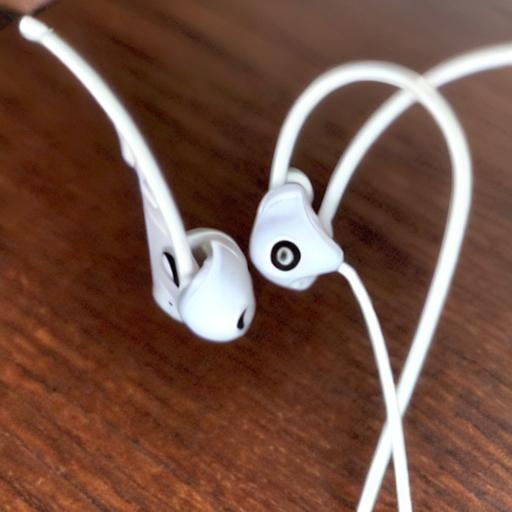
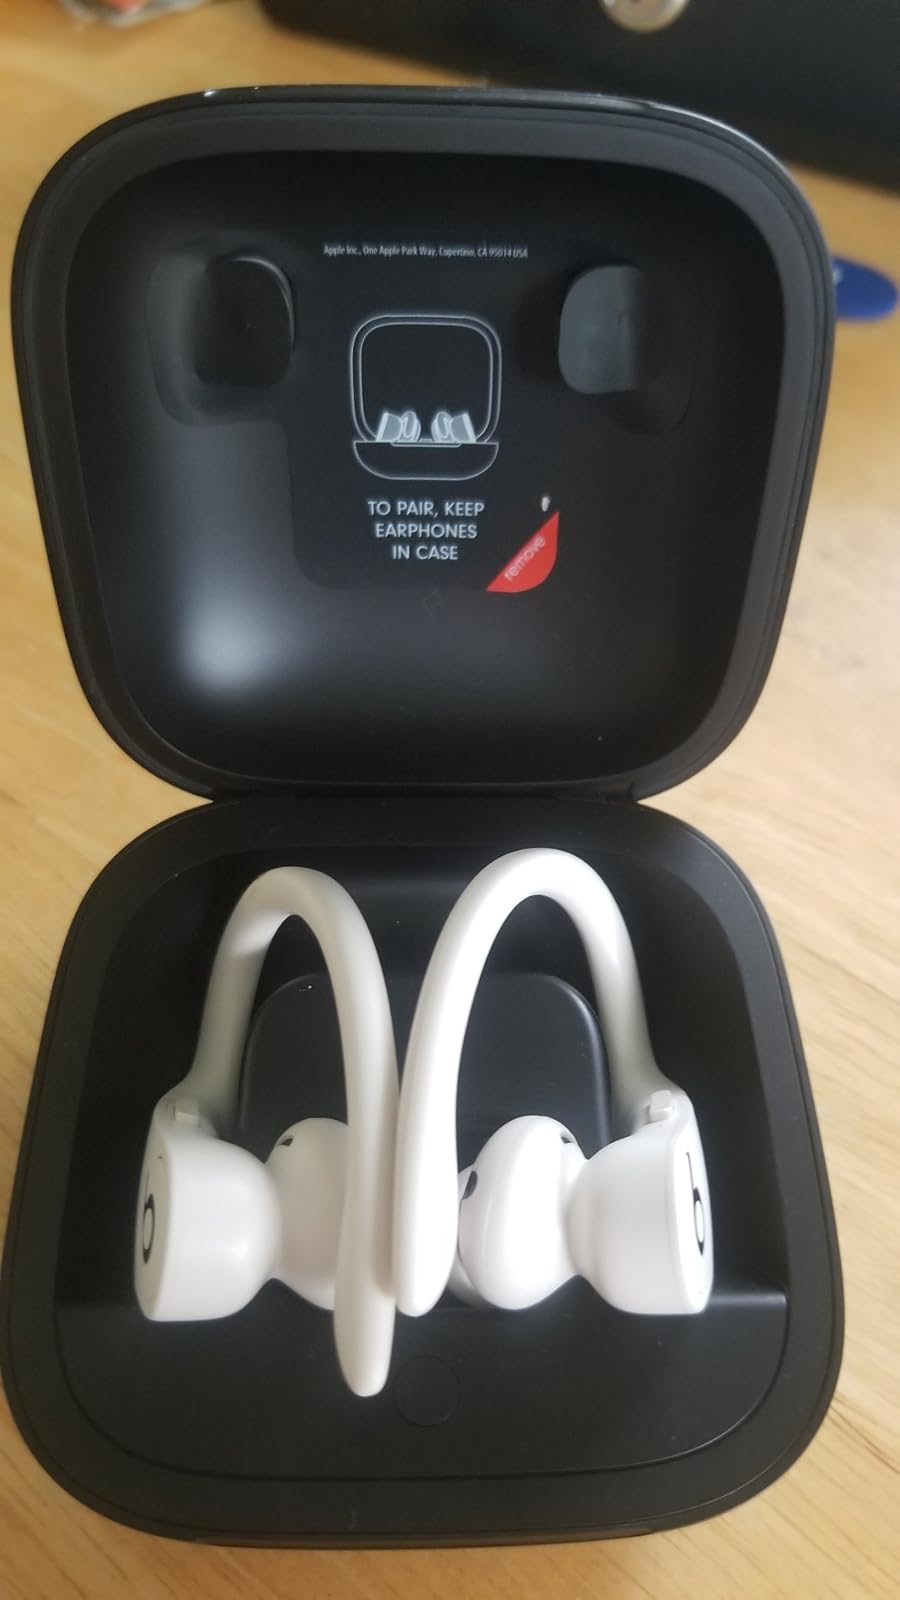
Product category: earbuds
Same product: no